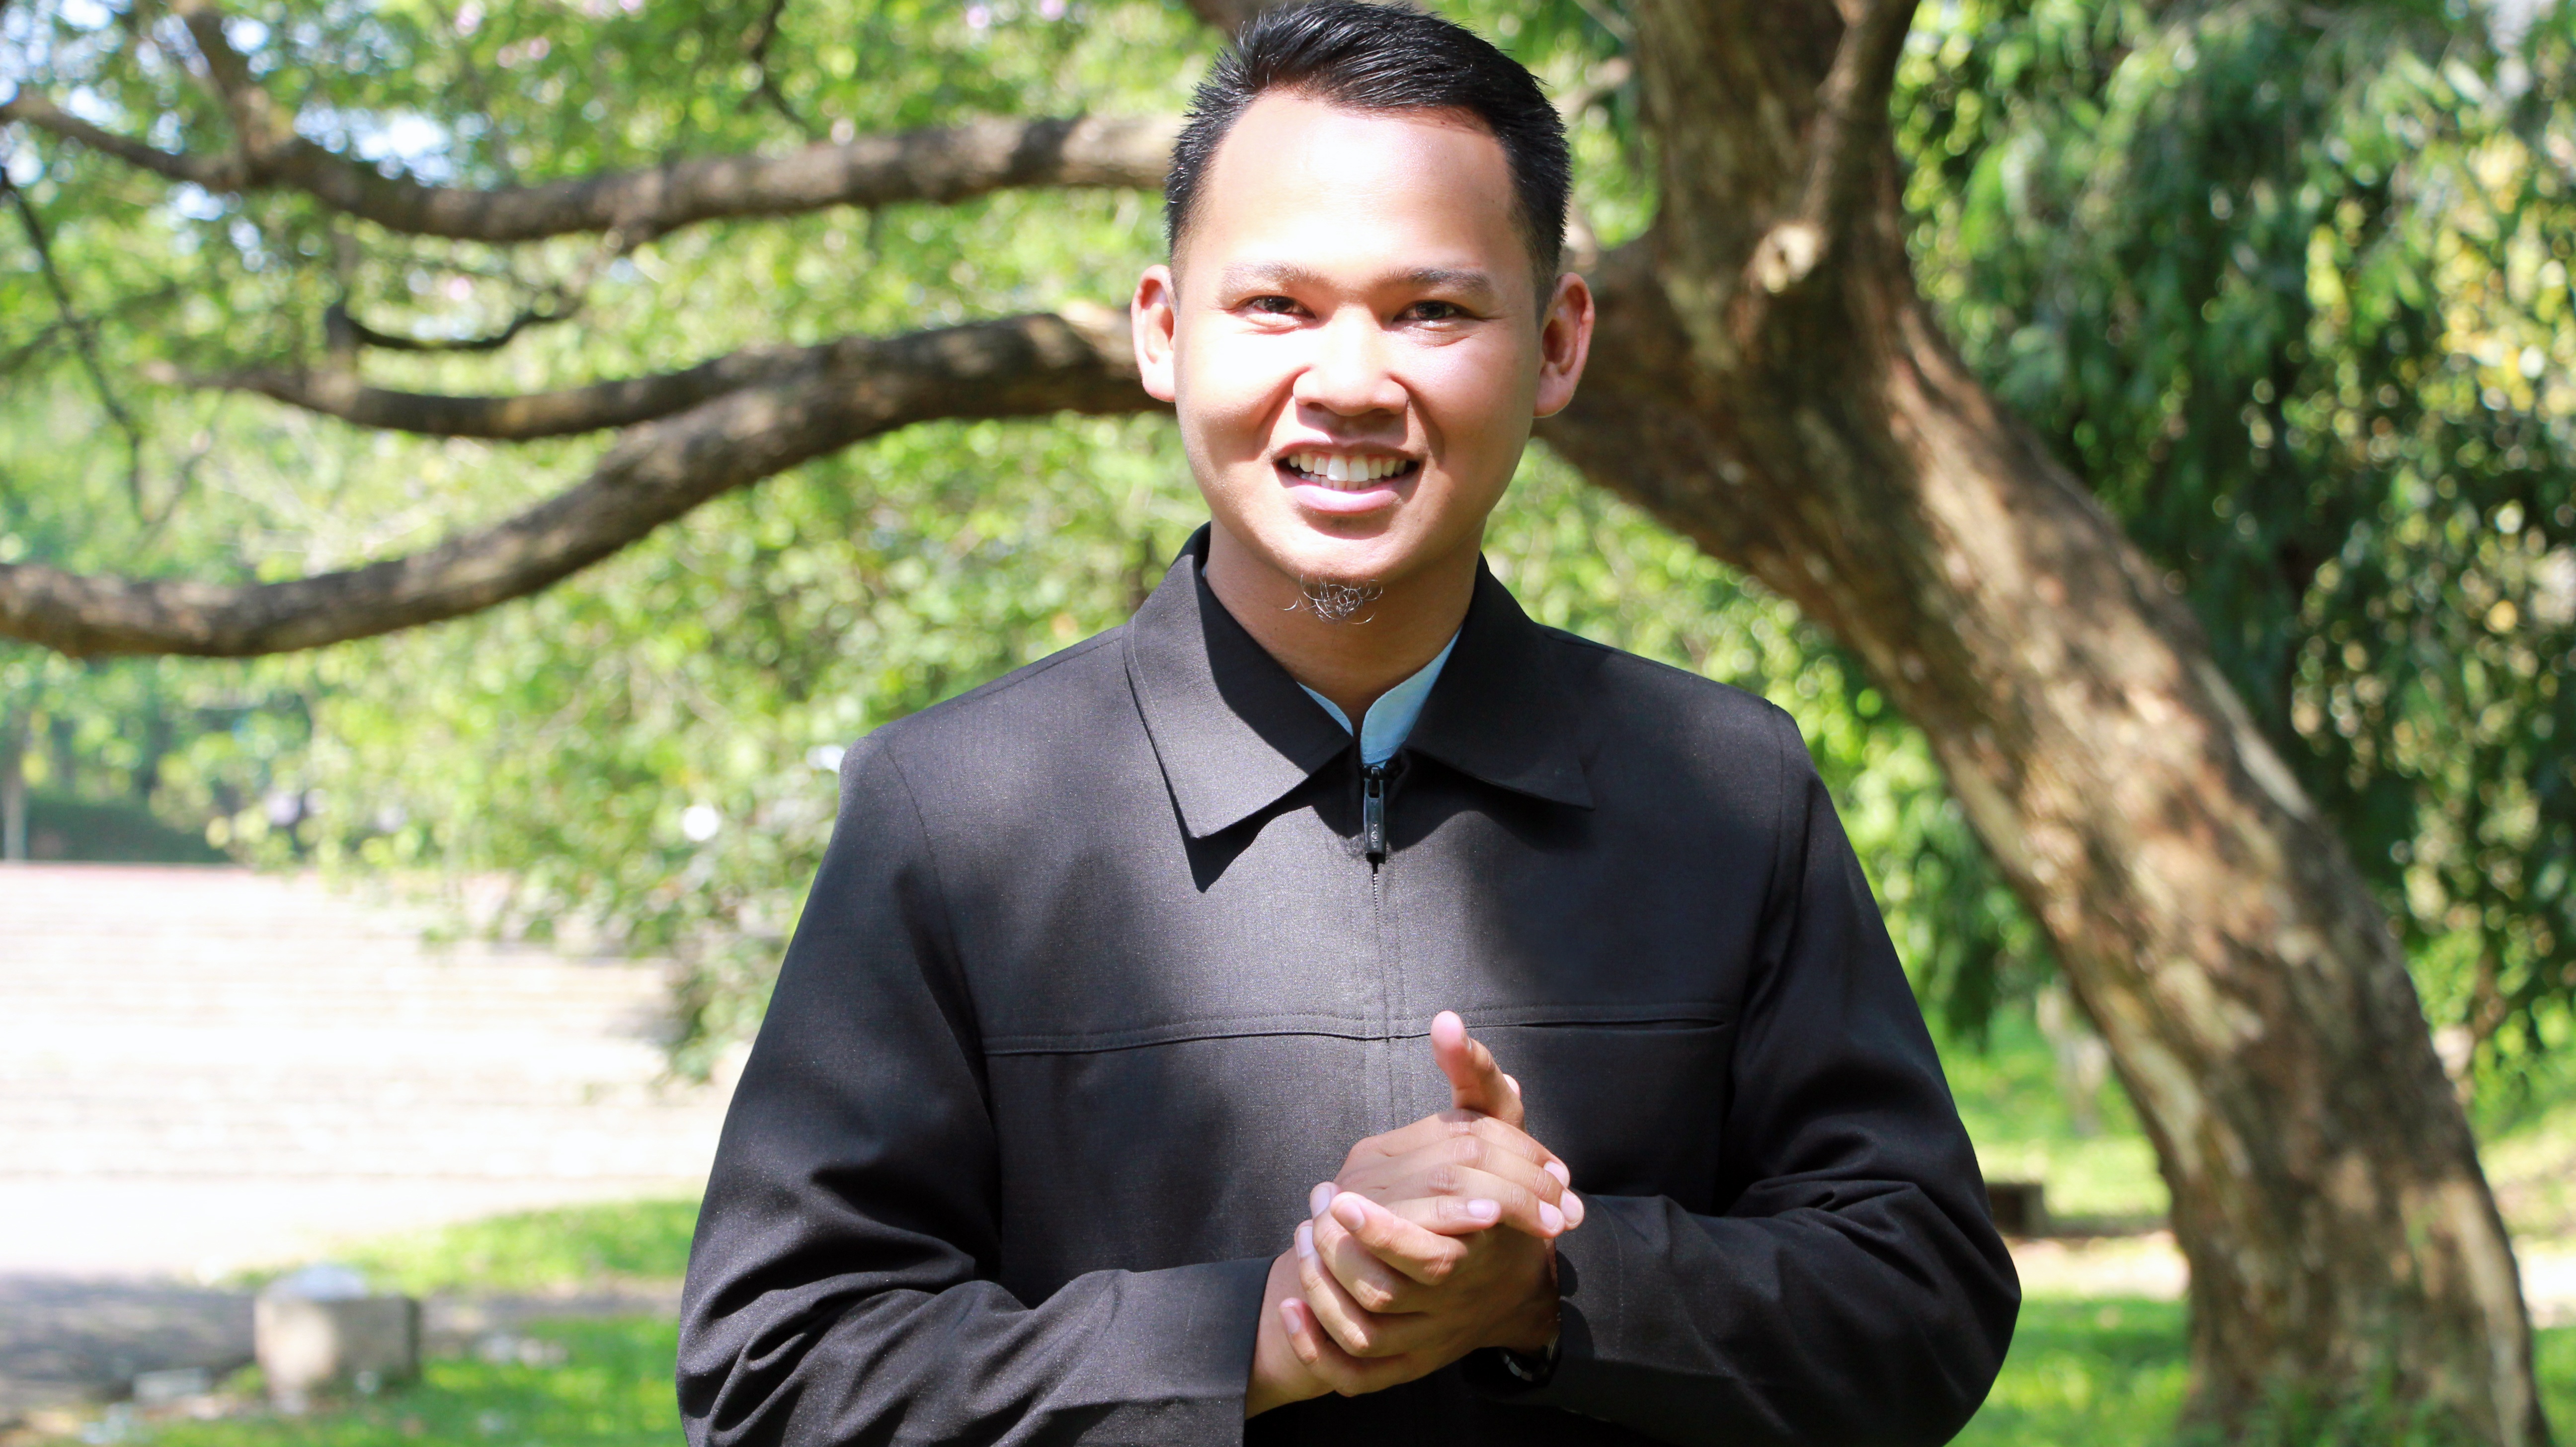
man, person, people, male, groom, asep fakhri, motivator, inspirator